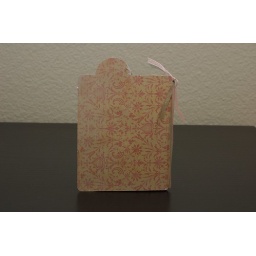
Back page. Folder by Basic Grey, pink &amp;amp; green thin ribbon.